Blaufränkisch

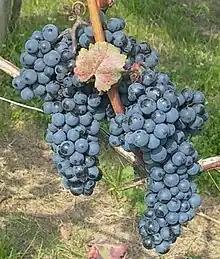
Blaufränkisch grapes growing in Burgenland, Austria

Blaufränkisch (German for "blue Frankish") is a dark-skinned variety of grape used for red wine. Blaufränkisch, which is a late-ripening variety, produces red wines which are typically rich in tannin and may exhibit a pronounced spicy character.